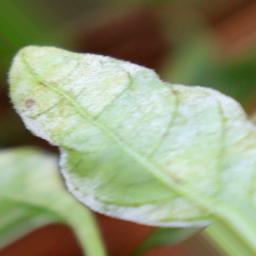
Label: powdery mildew